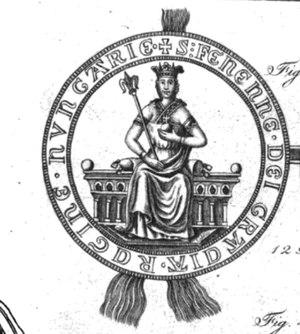
Fenenna de Cujavie, connue aussi comme d'Inowrocław est une reine de Hongrie par son mariage avec le roi André III.